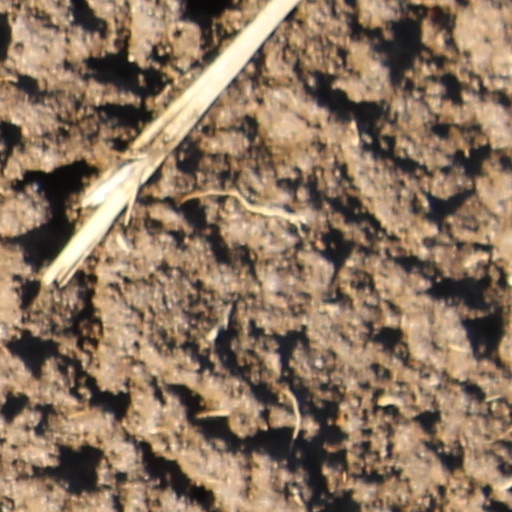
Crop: wheat